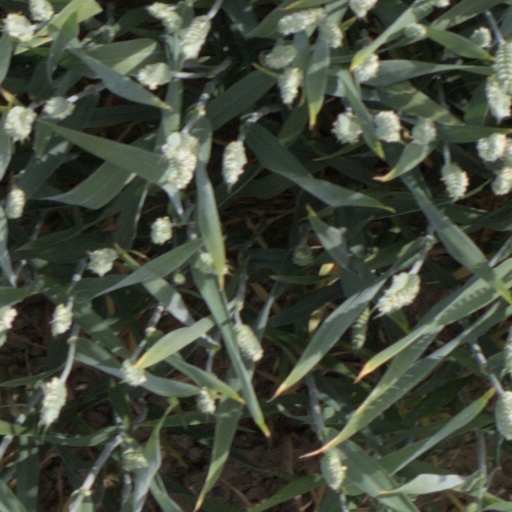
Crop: wheat